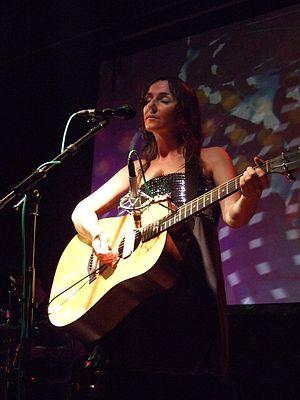
Cranes est un groupe de rock britannique, originaire de Portsmouth, en Angleterre. Le nom du groupe se réfère aux innombrables grues mécaniques qui dominaient le port de Portsmouth jusque dans les années 1990.